Louisiana (1984 film)

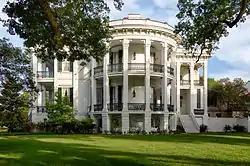
Filming location

John Kemeny and Denis Héroux produced "Louisiana". The film had a budget of $13.5 million. A large amount of the budget came from TV pre-sales. and Super Channel, which contributed to three Kemeny and Héroux productions, gave $1.5 million to "Louisiana".